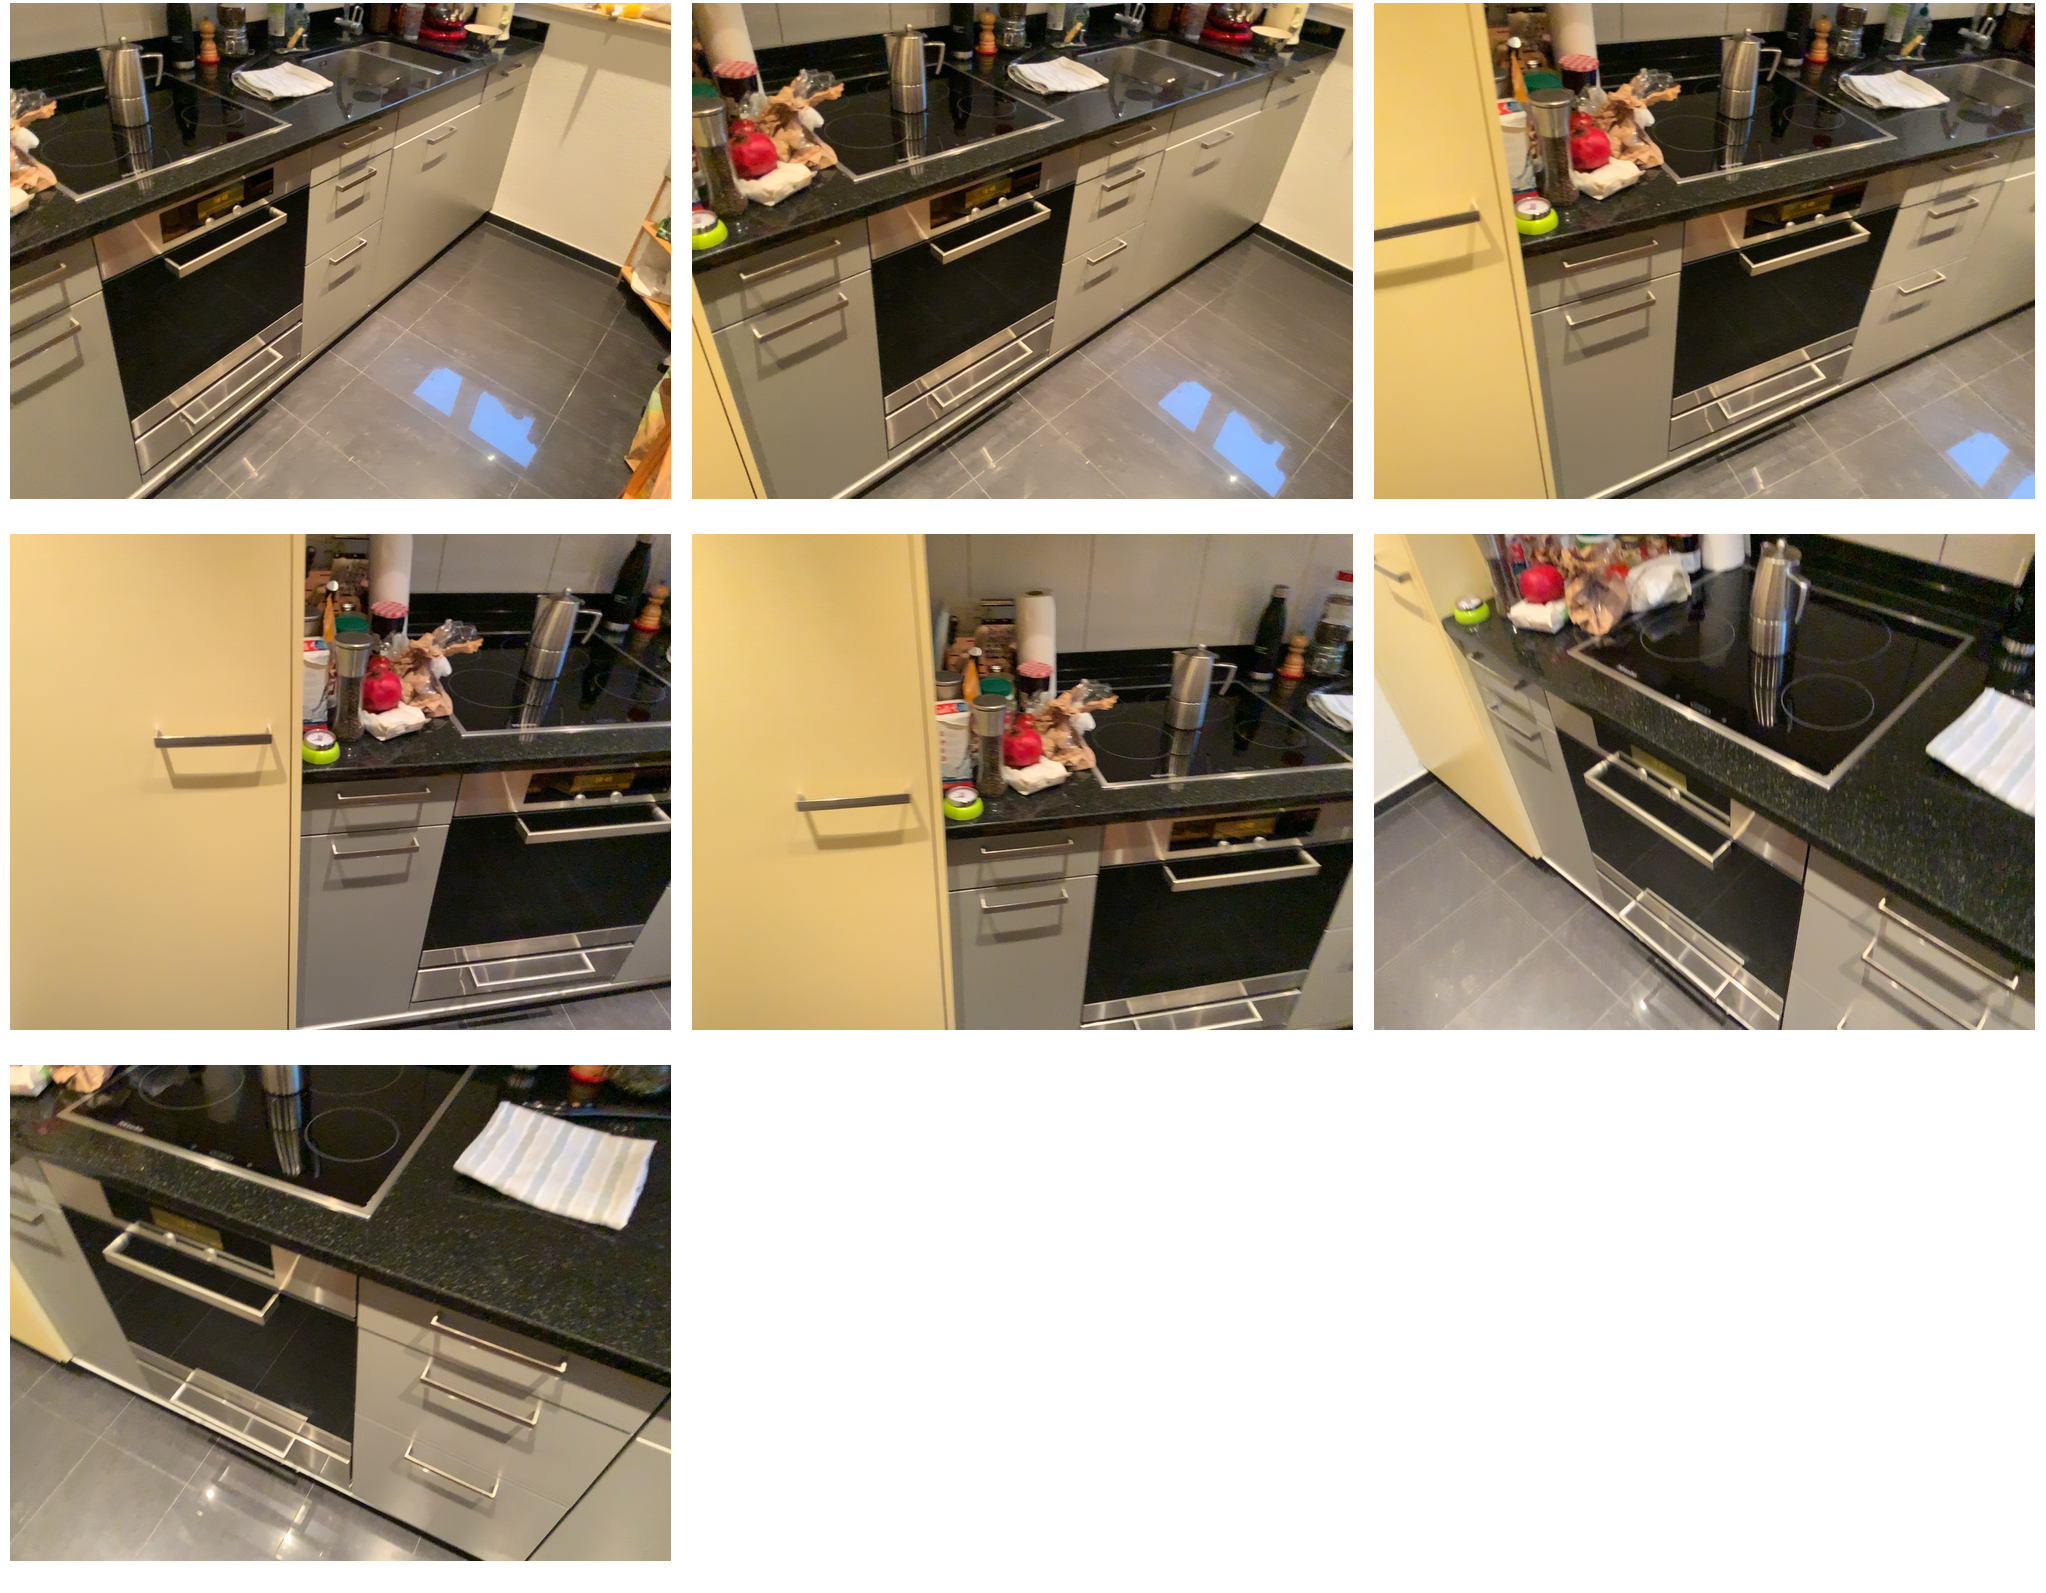Task instruction: Open the oven.
Answer: {"task_instruction": "Open the oven.", "nodes": ["handle1", "oven", "handle2"], "edges": [{"functional_relationship": "openorclose", "object1": "handle1", "object2": "oven", "spatial_relations": ["higher_than", "right_of", "close"], "is_touching": true}, {"functional_relationship": "openorclose", "object1": "handle2", "object2": "oven", "spatial_relations": ["lower_than", "right_of", "close"], "is_touching": true}], "action_type": "pull", "function_type": "open_close_control"}